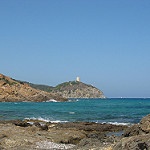
Label: sea